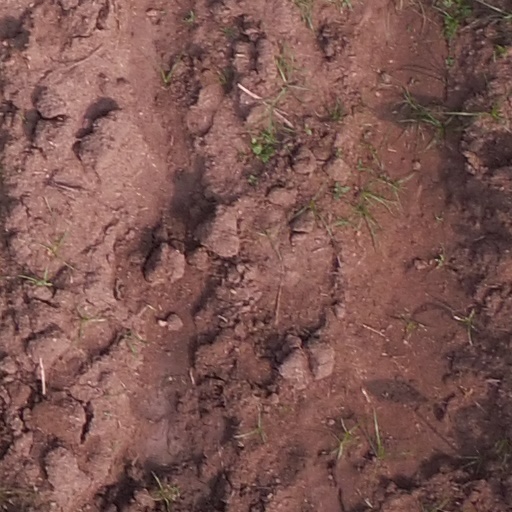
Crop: maize; corn